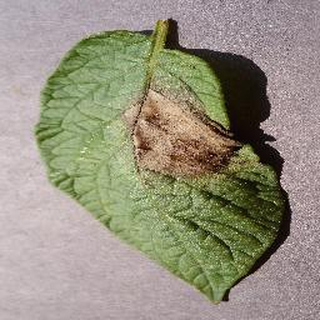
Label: potato_late_blight